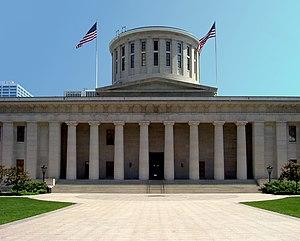
L'Assemblée générale de l'Ohio est l'organe législatif du gouvernement de l'État américain de l'Ohio. Parlement bicaméral, l'Assemblée générale est composée de la Chambre des représentants de l'Ohio et du Sénat de l'Ohio. Elle se réunit dans le Capitole de l'État d'Ohio à Columbus.
L'Ohio est un État du Midwest des États-Unis. Peuplé d'environ 11 500 000 habitants, situés notamment dans ses trois plus grandes villes, il est le 7ᵉ État le plus peuplé du pays. Il est bordé par la Pennsylvanie à l'est, le Michigan et le lac Érié au nord, l'Indiana à l'ouest, le Kentucky au sud et la Virginie-Occidentale au sud-est. Divisé en 88 comtés, son climat est de type continental humide, et, dans les comtés les plus méridionaux, de type subtropical humide. 96 % de la population vit en zone urbaine. Ses paysages varient entre des plaines alluviales à l'ouest et les contreforts des Appalaches, dont les monts Allegheny. L'Ohio est également parcouru par des cours d'eau alimentant le bassin du Saint-Laurent ou du Mississippi.
L'architecture aux États-Unis est diverse selon les périodes et les régions et s'est construite dans un premier temps grâce aux apports extérieurs, essentiellement européens, avant de connaitre une forte modernisation et d'influencer le monde entier au XXᵉ siècle, dont l'Europe en retour. Cette architecture est marquée par l'éclectisme, car elle puise ses sources principalement dans les différents styles historiques de l'architecture européenne, mais aussi par un gigantisme nouveau, symbole de la puissance économique atteinte par le pays, ainsi que par une certaine avance technologique relativement à son époque.